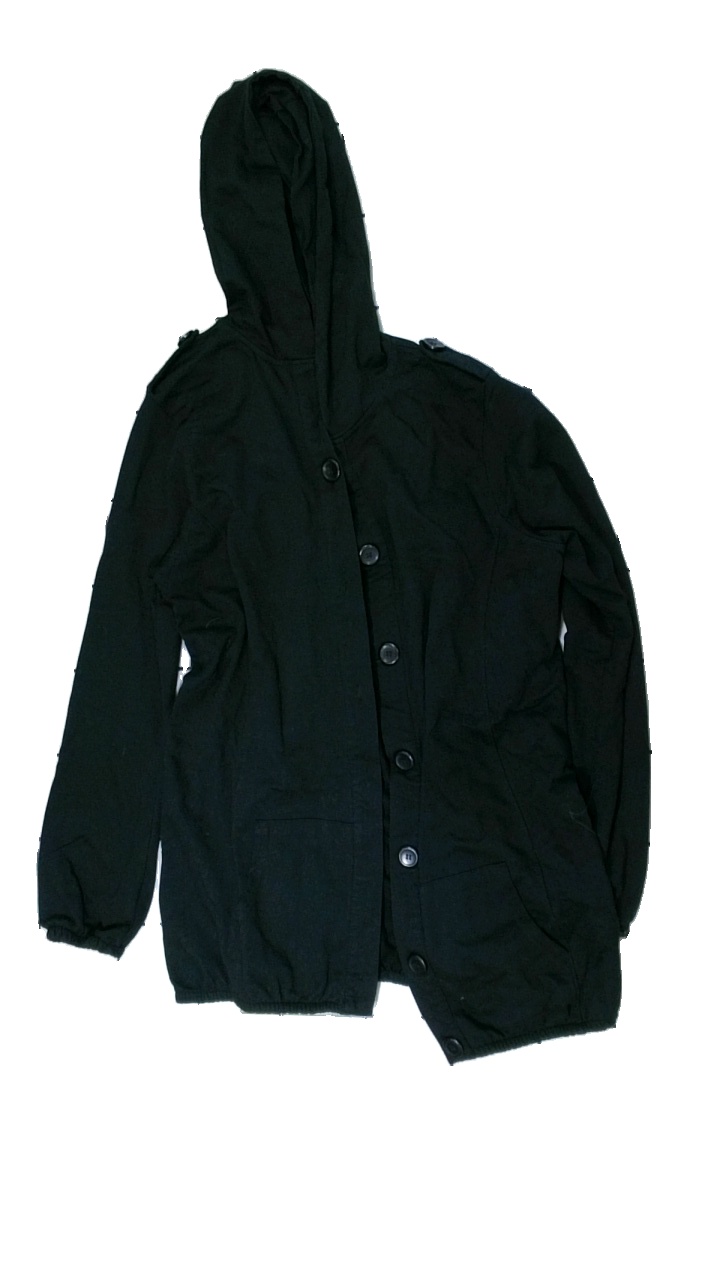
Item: Outerwear (Ladies)
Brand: Broker
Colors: Black
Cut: Regular, Long
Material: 55% cotton, 45% polyester
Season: All
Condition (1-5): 3
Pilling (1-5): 2
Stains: Minor
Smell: Minor
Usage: Export
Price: <50